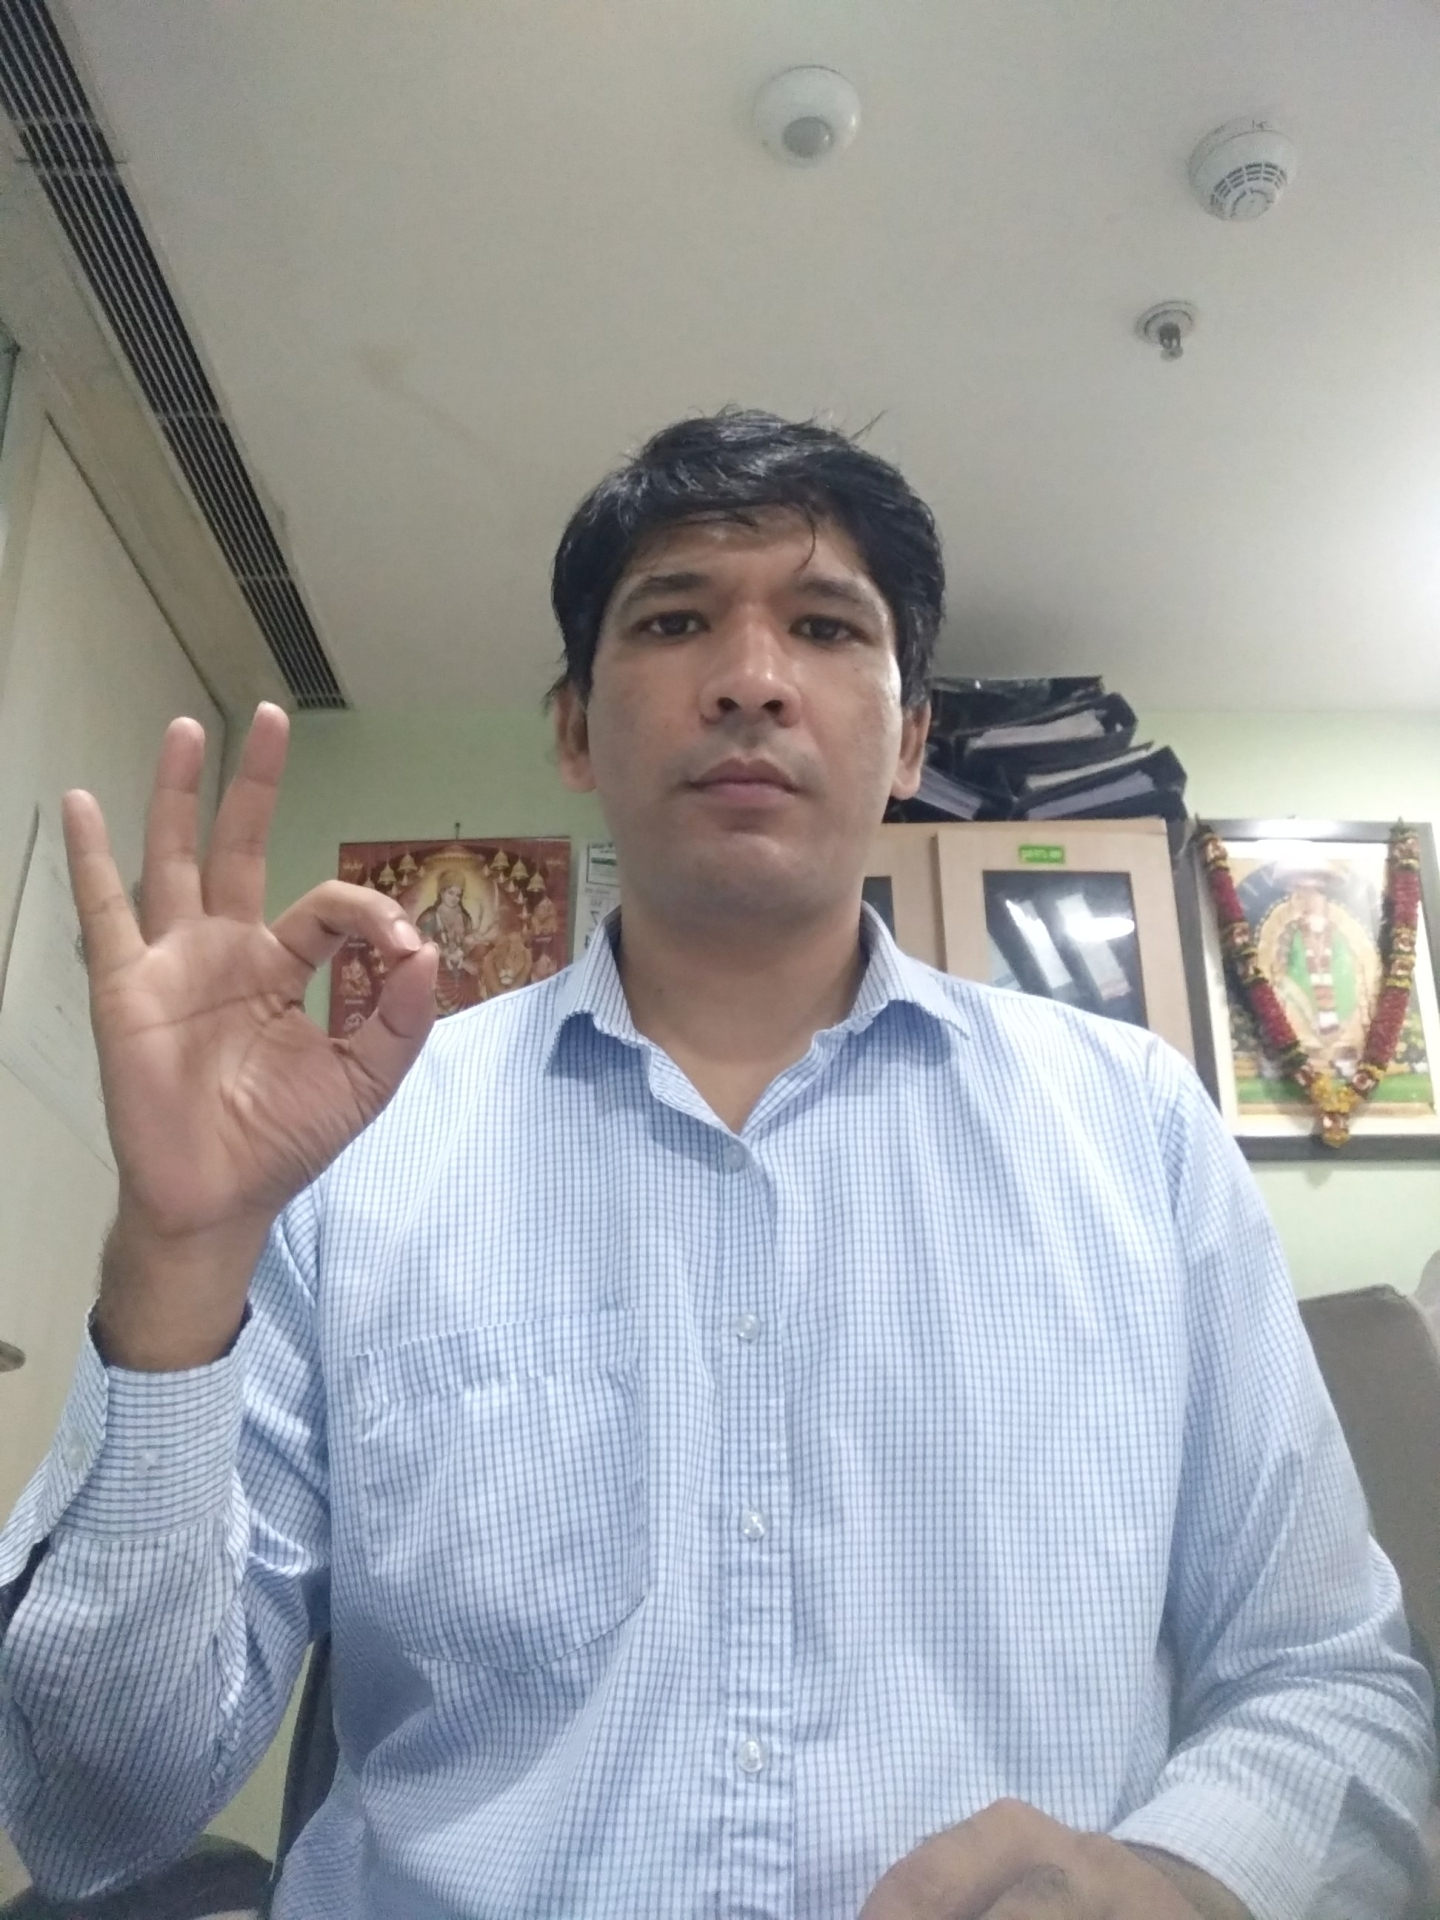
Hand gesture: ok